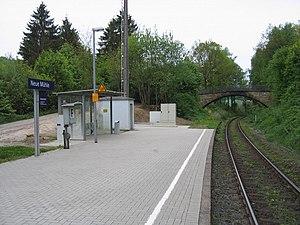
à Rödinghausen, arrondissement de Herford, Rhénanie-du-Nord-Westphalie, Allemagne. العربية